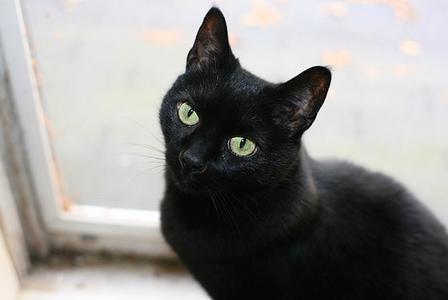
Bombay